British Marine Art (Romantic Era)

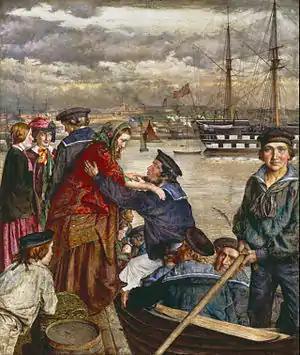

Since marine artists in the Romantic era varied in technical knowledge (as noted earlier), there seems to have been a certain amount of debate about how an artist should balance aesthetic/artistic qualities with accuracy in their pictures. This stands in contrast to earlier marine painting (most often in the form of ship portraits for seamen and officers), which was judged solely by accuracy and not valued for artistic quality. The knowledge required for accuracy wasn't necessarily easy to come by. The standards outlined in the "Liber Nauticus" by Dominic and John Thomas Serres makes clear the level of expertise some expected in marine art. In this instruction manual on how to create marine art, the Serreses' declared: "many are the obstacles to the attainment of a proficiency in drawing Marine subjects, particularly as it is not only requisite that a person desirous of excelling in the Art should possess a knowledge of the construction of a ship, or of what is denominated Naval Architecture together with the proportion of masts & yards, the width & cut of the sails, &c; but he should likewise be acquainted with Seamanship". A certain expectation of accuracy is also expressed in a review of two different paintings depicting the Glorious First of June (one—more dramatic/fantastical—by Philip de Loutherbourg and the other by Robert Cleveley, who had long worked as a sailor and whose painting is quite a bit more tame if not as artistically skillful) by Anthony Pasquin (John Williams). Pasquin wrote: